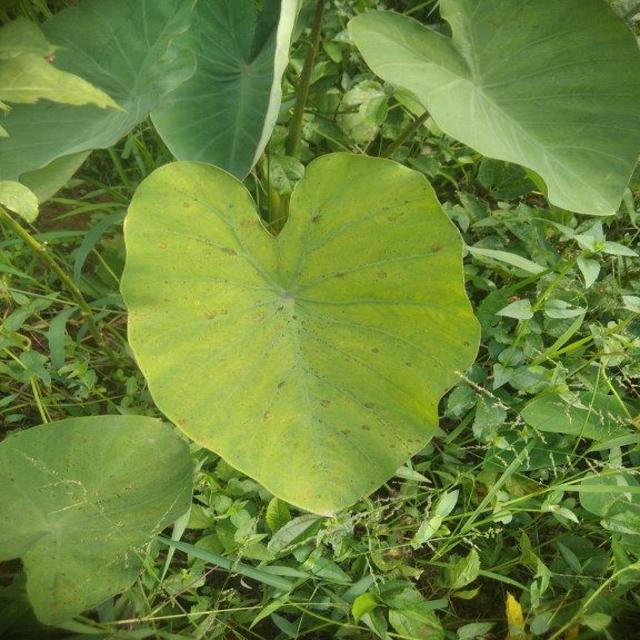
Label: Mid_Blight